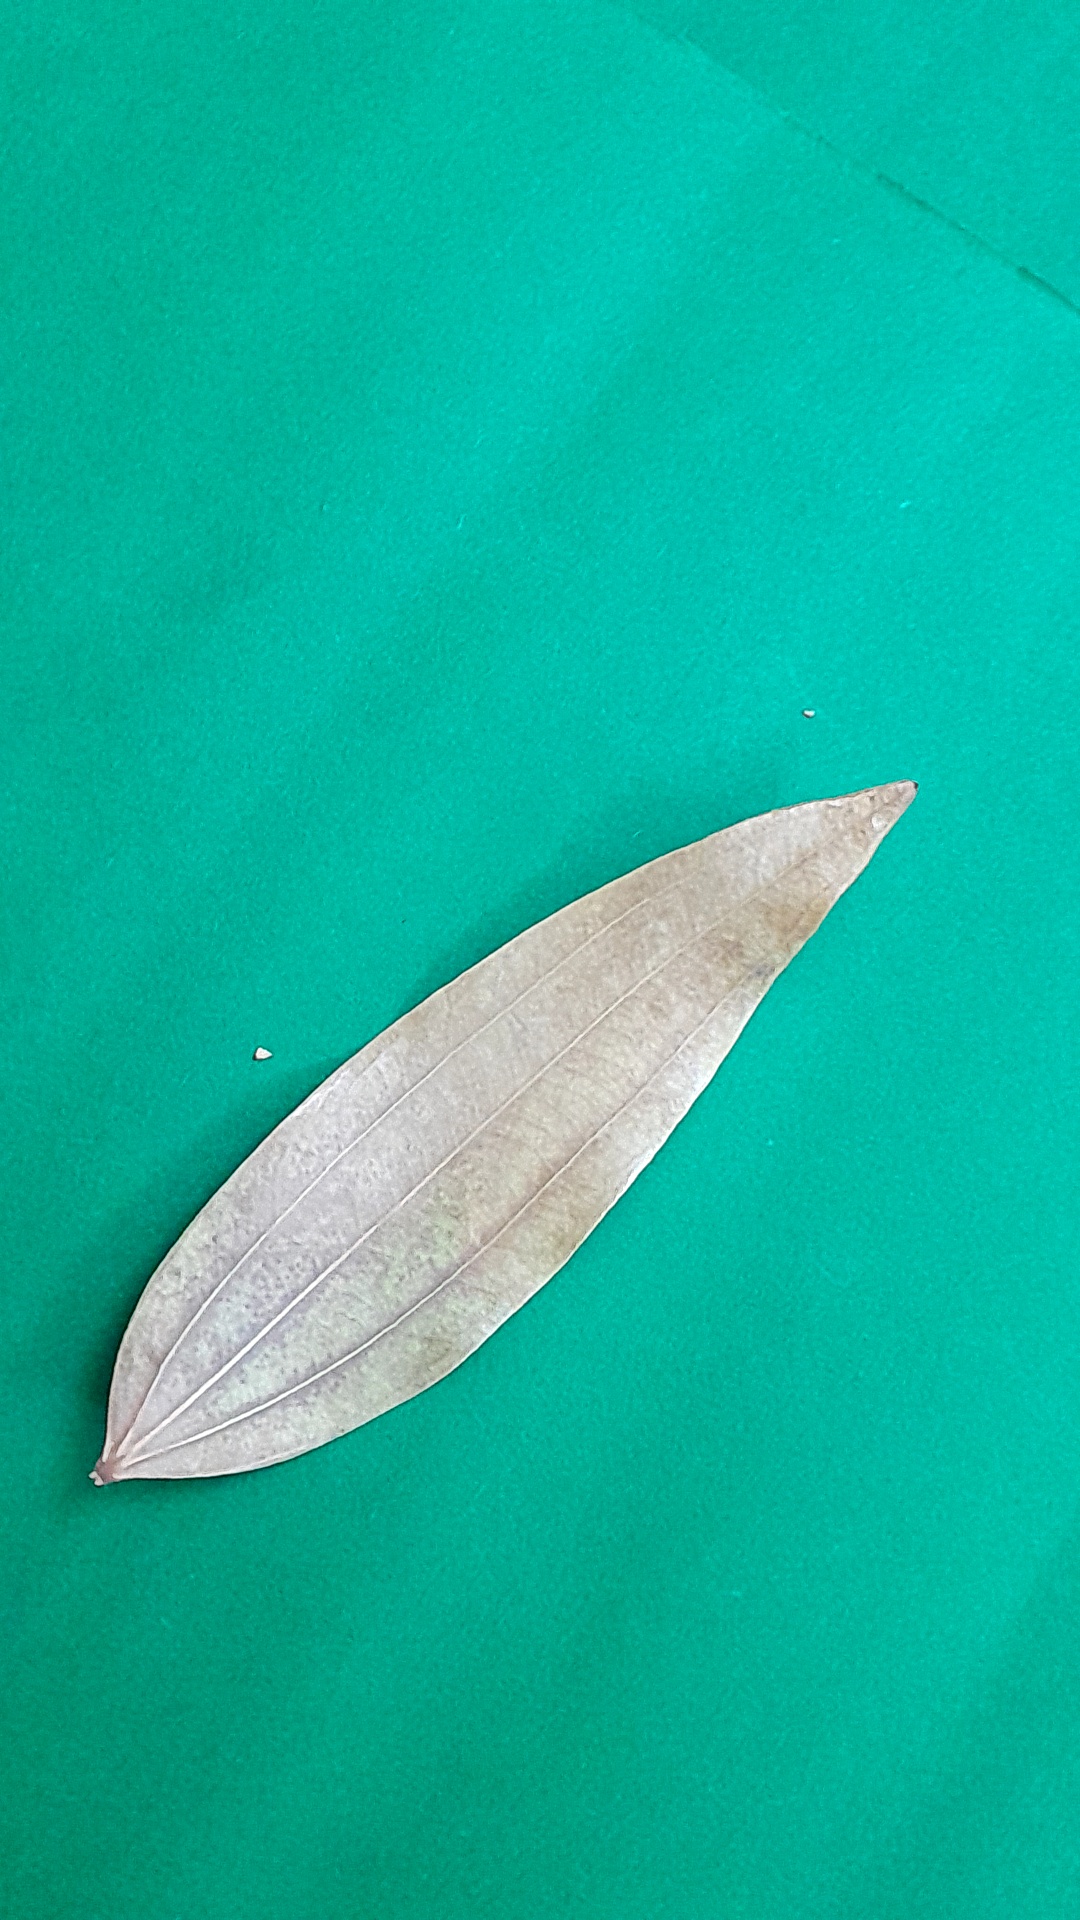
Label: Dry Leaf